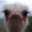
Label: bird